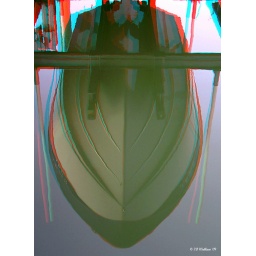
The boat is hoisted above the water via a boat lift revealing the underside reflection. Red/Cyan 3D glasses required for viewing.